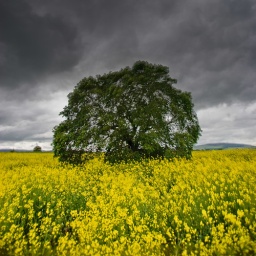
Lone tree in rape field